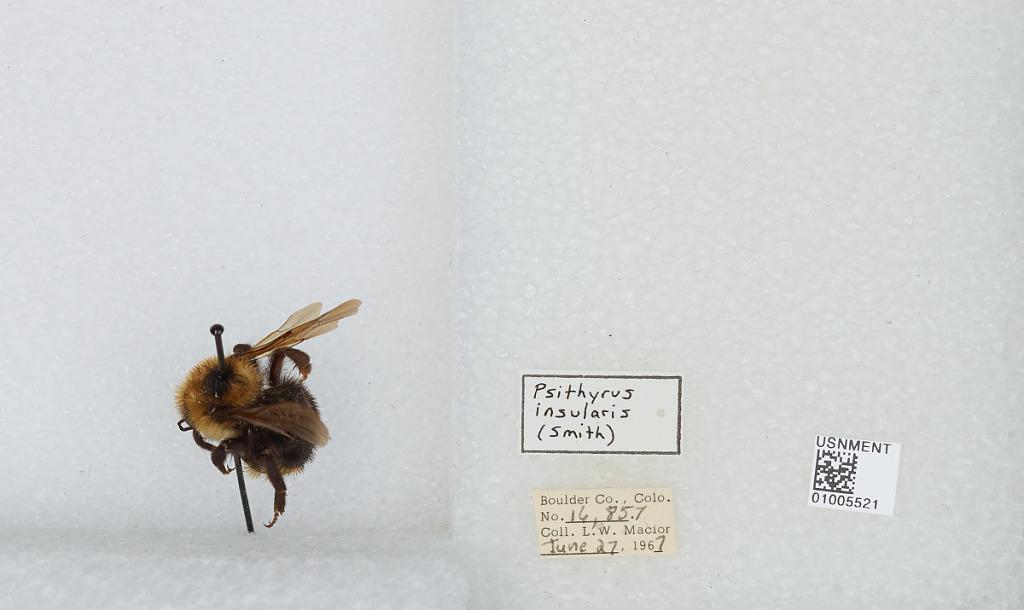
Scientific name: Bombus (Psithyrus) insularis (Smith)
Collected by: L. Macior
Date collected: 1967-6-27
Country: United States
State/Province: Colorado
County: Boulder
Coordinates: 40.015, -105.27